Sister Dora

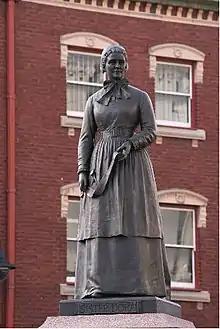
Statue of Sister Dora, Walsall town centre

Dorothy Wyndlow Pattison, better known as Sister Dora (16 January 1832 – 24 December 1878), was an Anglican nun and nurse who worked in Walsall, Staffordshire.